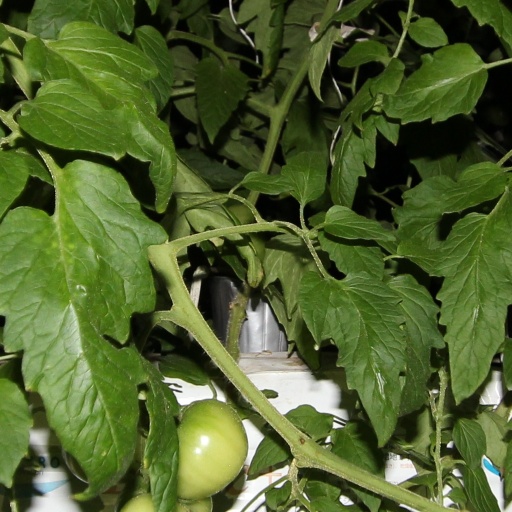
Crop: tomato